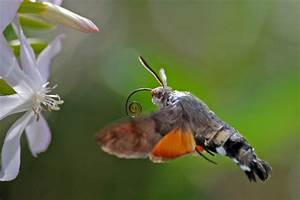
Label: butterfly